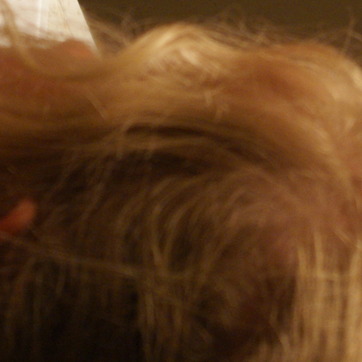
Material: hair